Nykøbing Mors

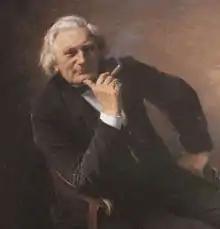
Mads Christian Holm, 1891

Søren Larsen and Sons owned a shipyard in Nykøbing Mors. There, the tall ship Søren Larsen was built in 1949. It is a brigantine. She is docked in Sydney, Australia.